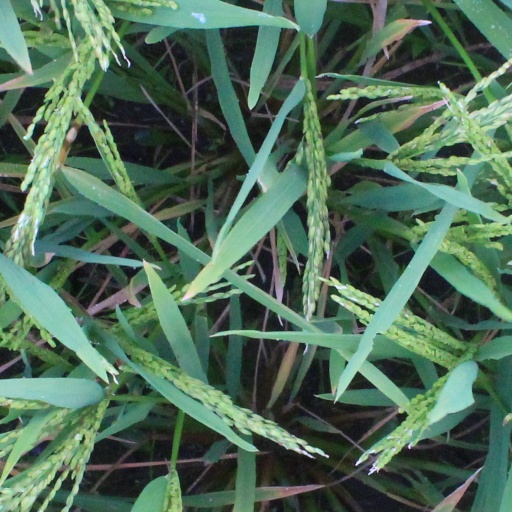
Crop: rice